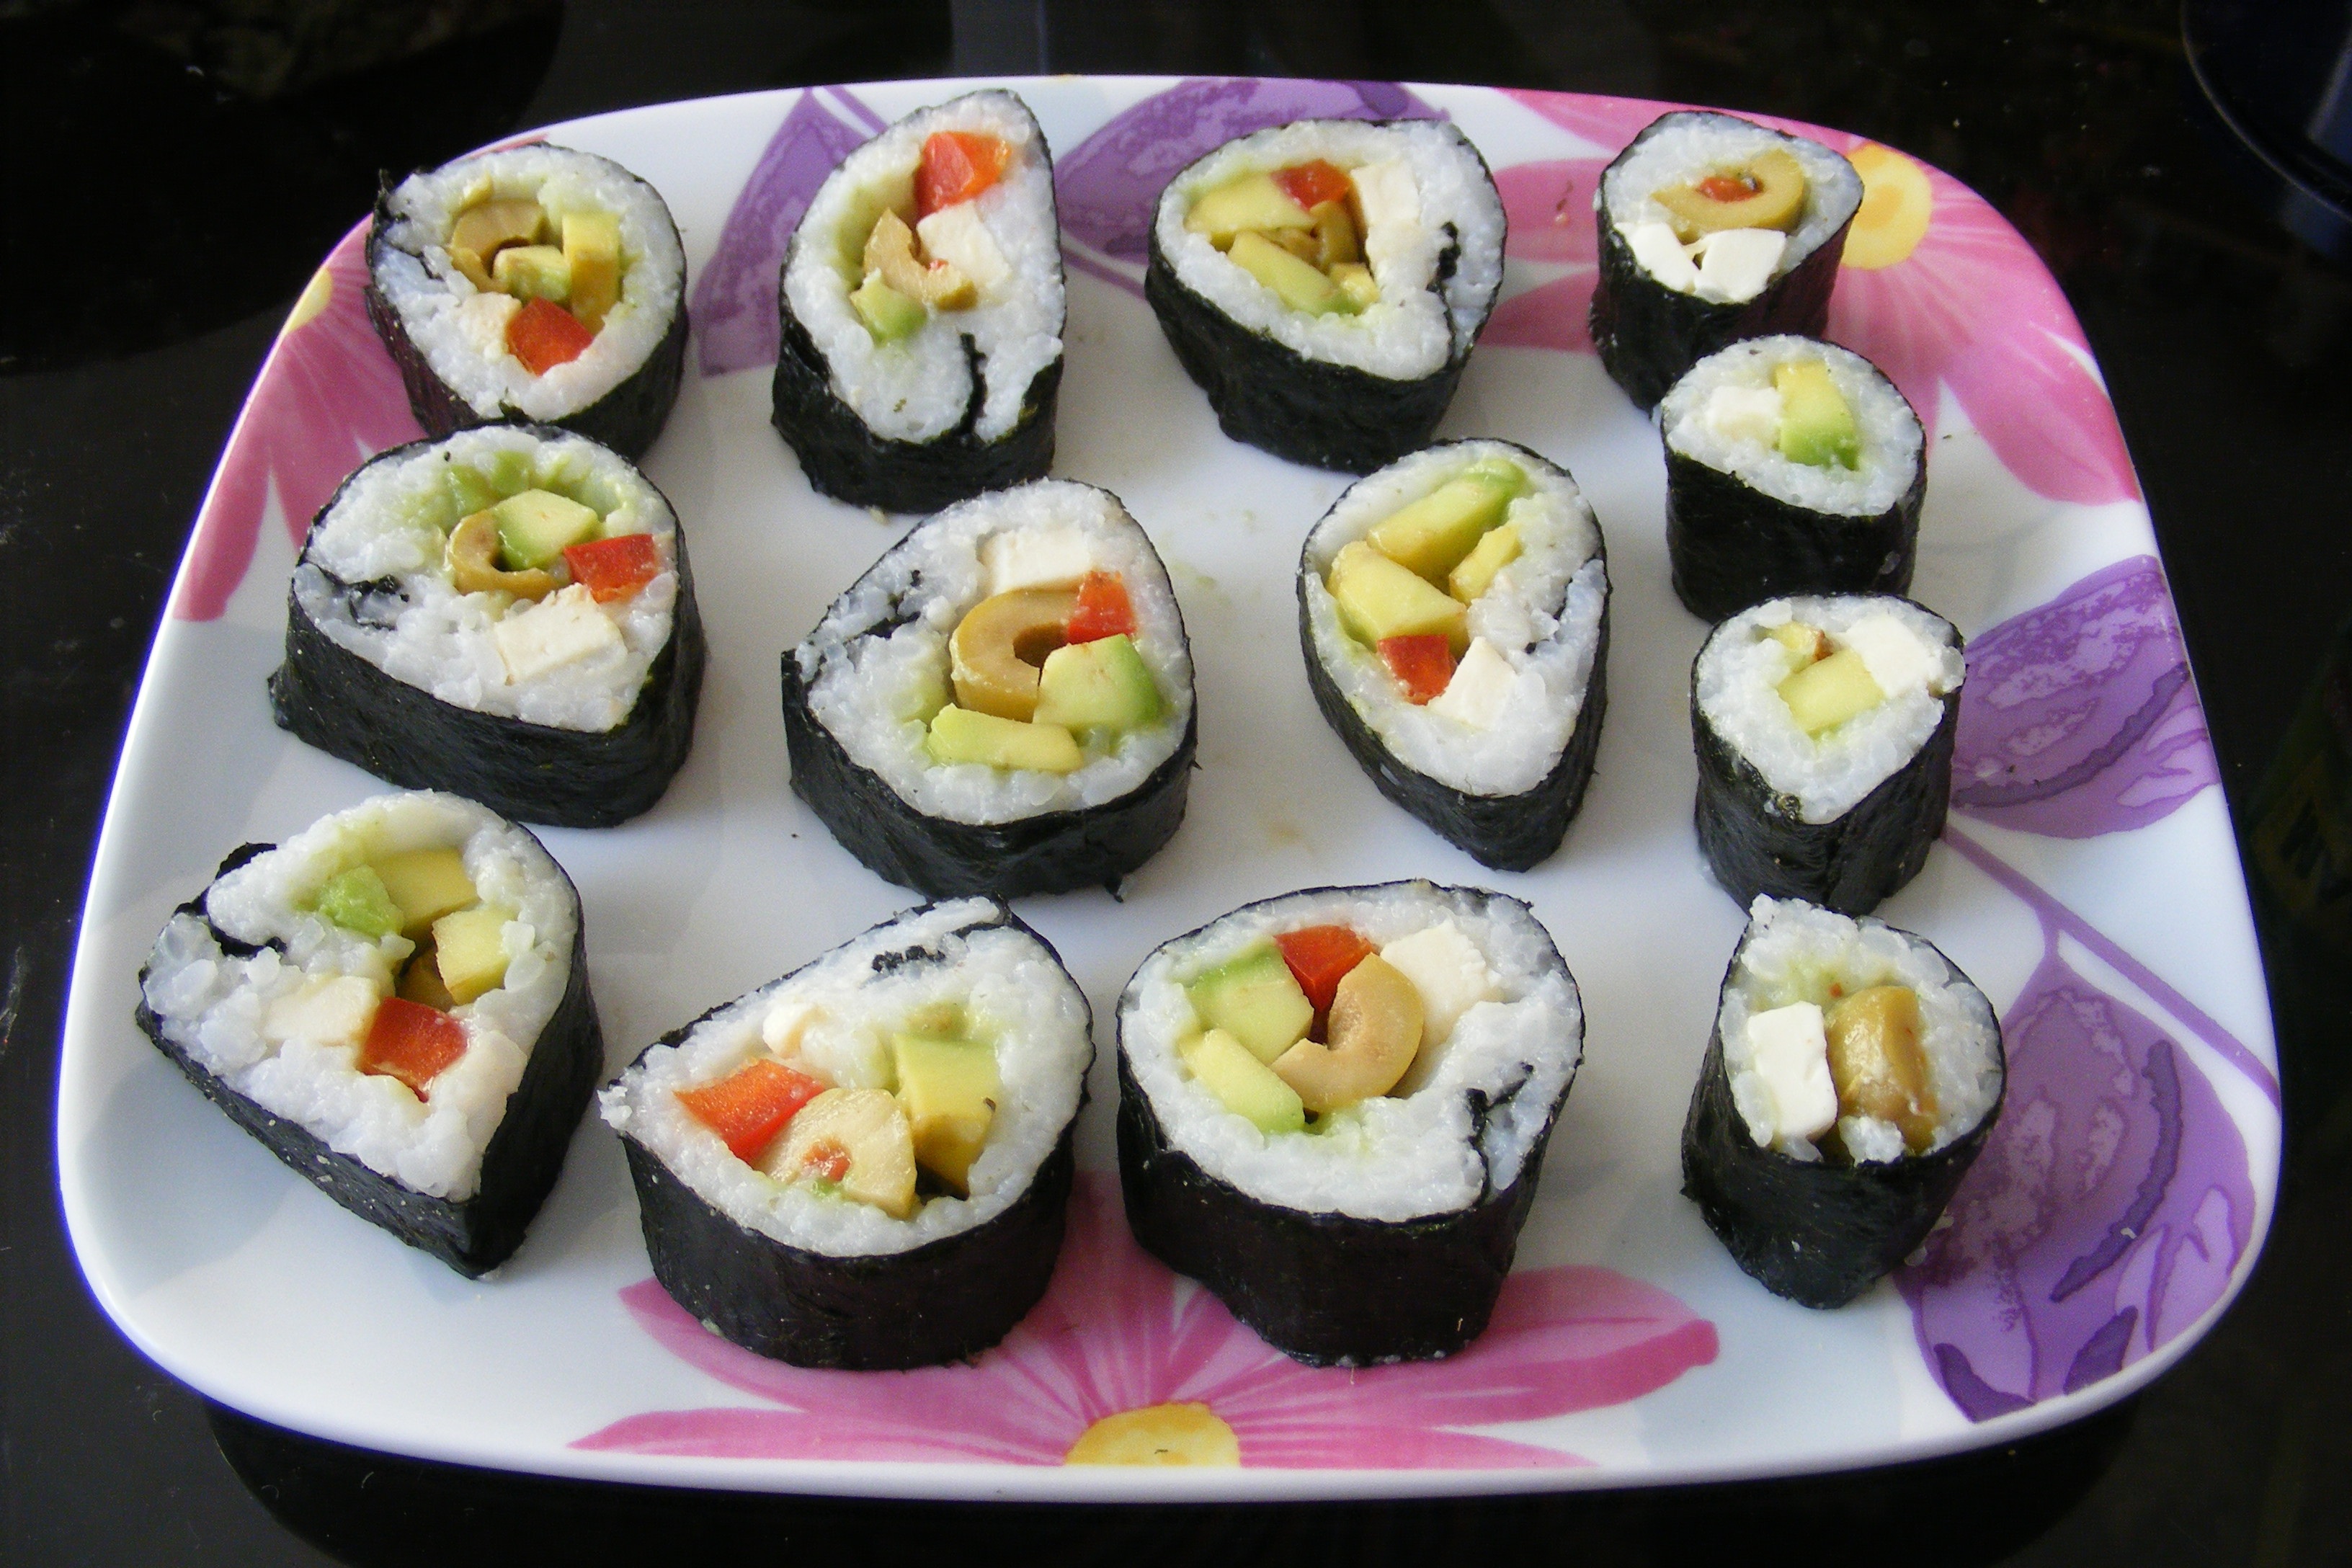
dish, meal, food, japan, cuisine, asian food, sushi, hors d oeuvre, japanese cuisine, gimbap, california roll